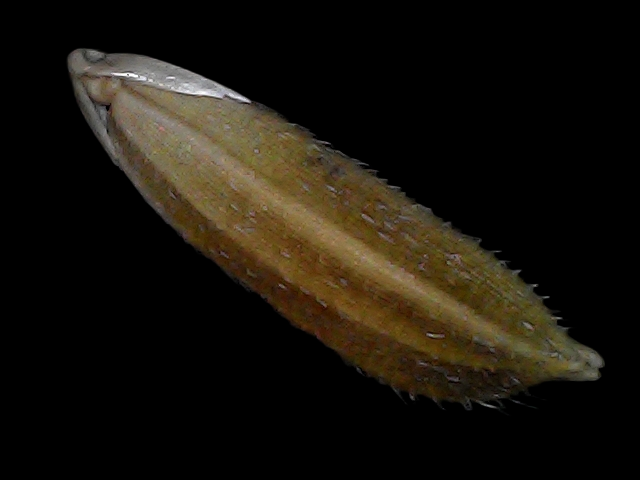
Rice variety: Bd56